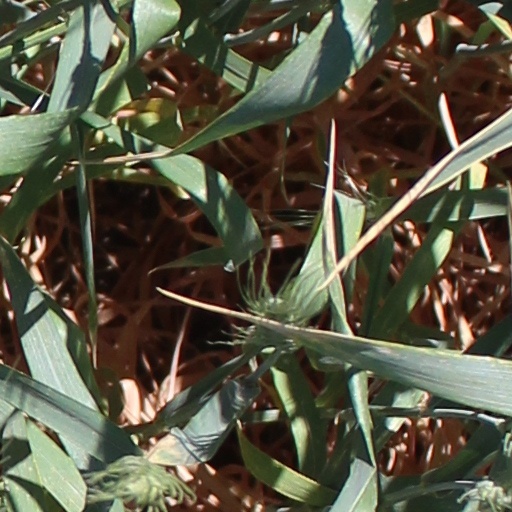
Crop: wheat